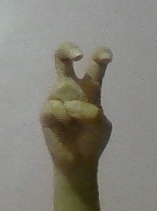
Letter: toot